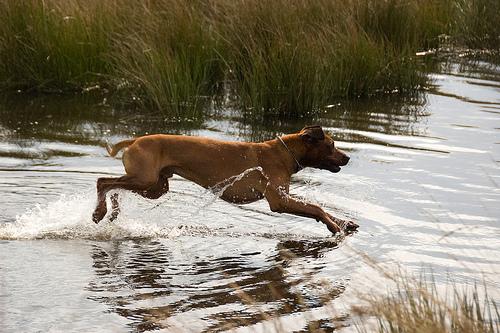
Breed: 230-n000080-Rhodesian_ridgeback